Patrick Byrne (architect)

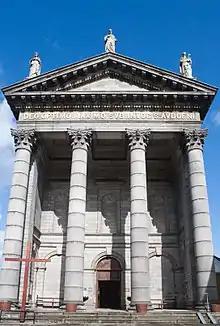
St. Audoen's Church, High Street

The cornerstone of St. Audoen's Church was laid in July 1841. Like St. Paul's it is of a neoclassical design, this time Byrne opting for Corinthian columns. And like St. Paul's, it features three statues atop the pediment. A particular challenge in the design was the building of the church on a steep slope. To compensate, the church has a double-level crypt.